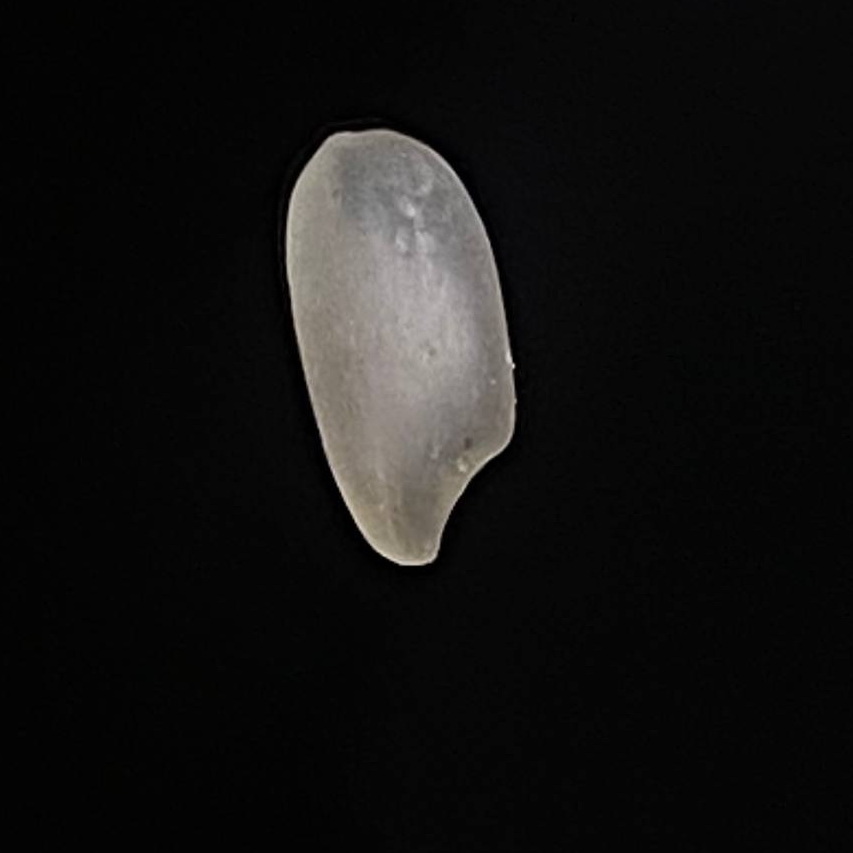
Rice variety: Bashful